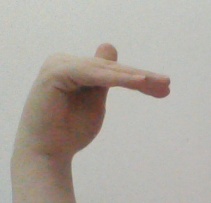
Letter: khaa